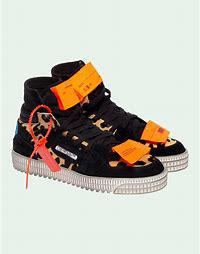
Brand: Off-White
Model: Court 3